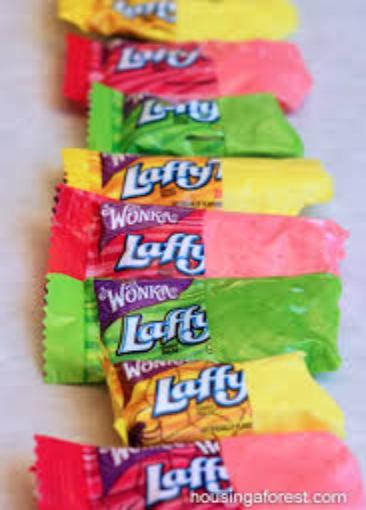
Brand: Laffy Taffy
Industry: Food